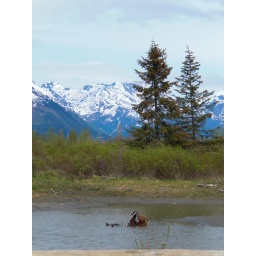
Brown bear in the water